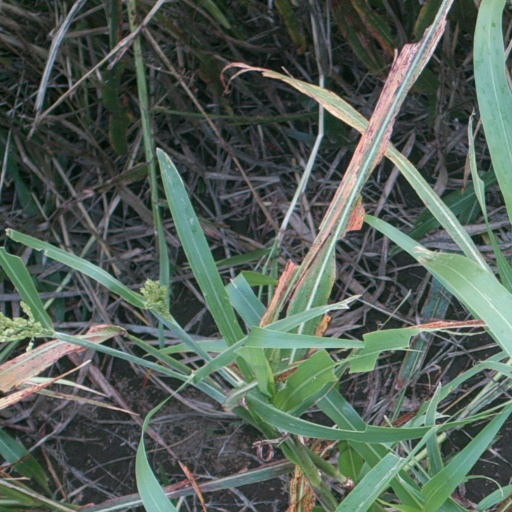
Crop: sorghum